Lincoln Oak

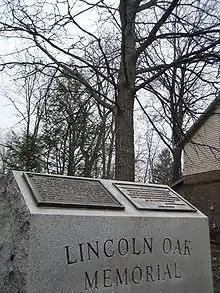
The original Lincoln Oak died in 1976; this replacement was planted in 1980

The Lincoln Oak was an oak tree in Bloomington, Illinois. Stephen A. Douglas and Abraham Lincoln both gave speeches at the tree during the 1850s. The original Lincoln Oak died in 1976.